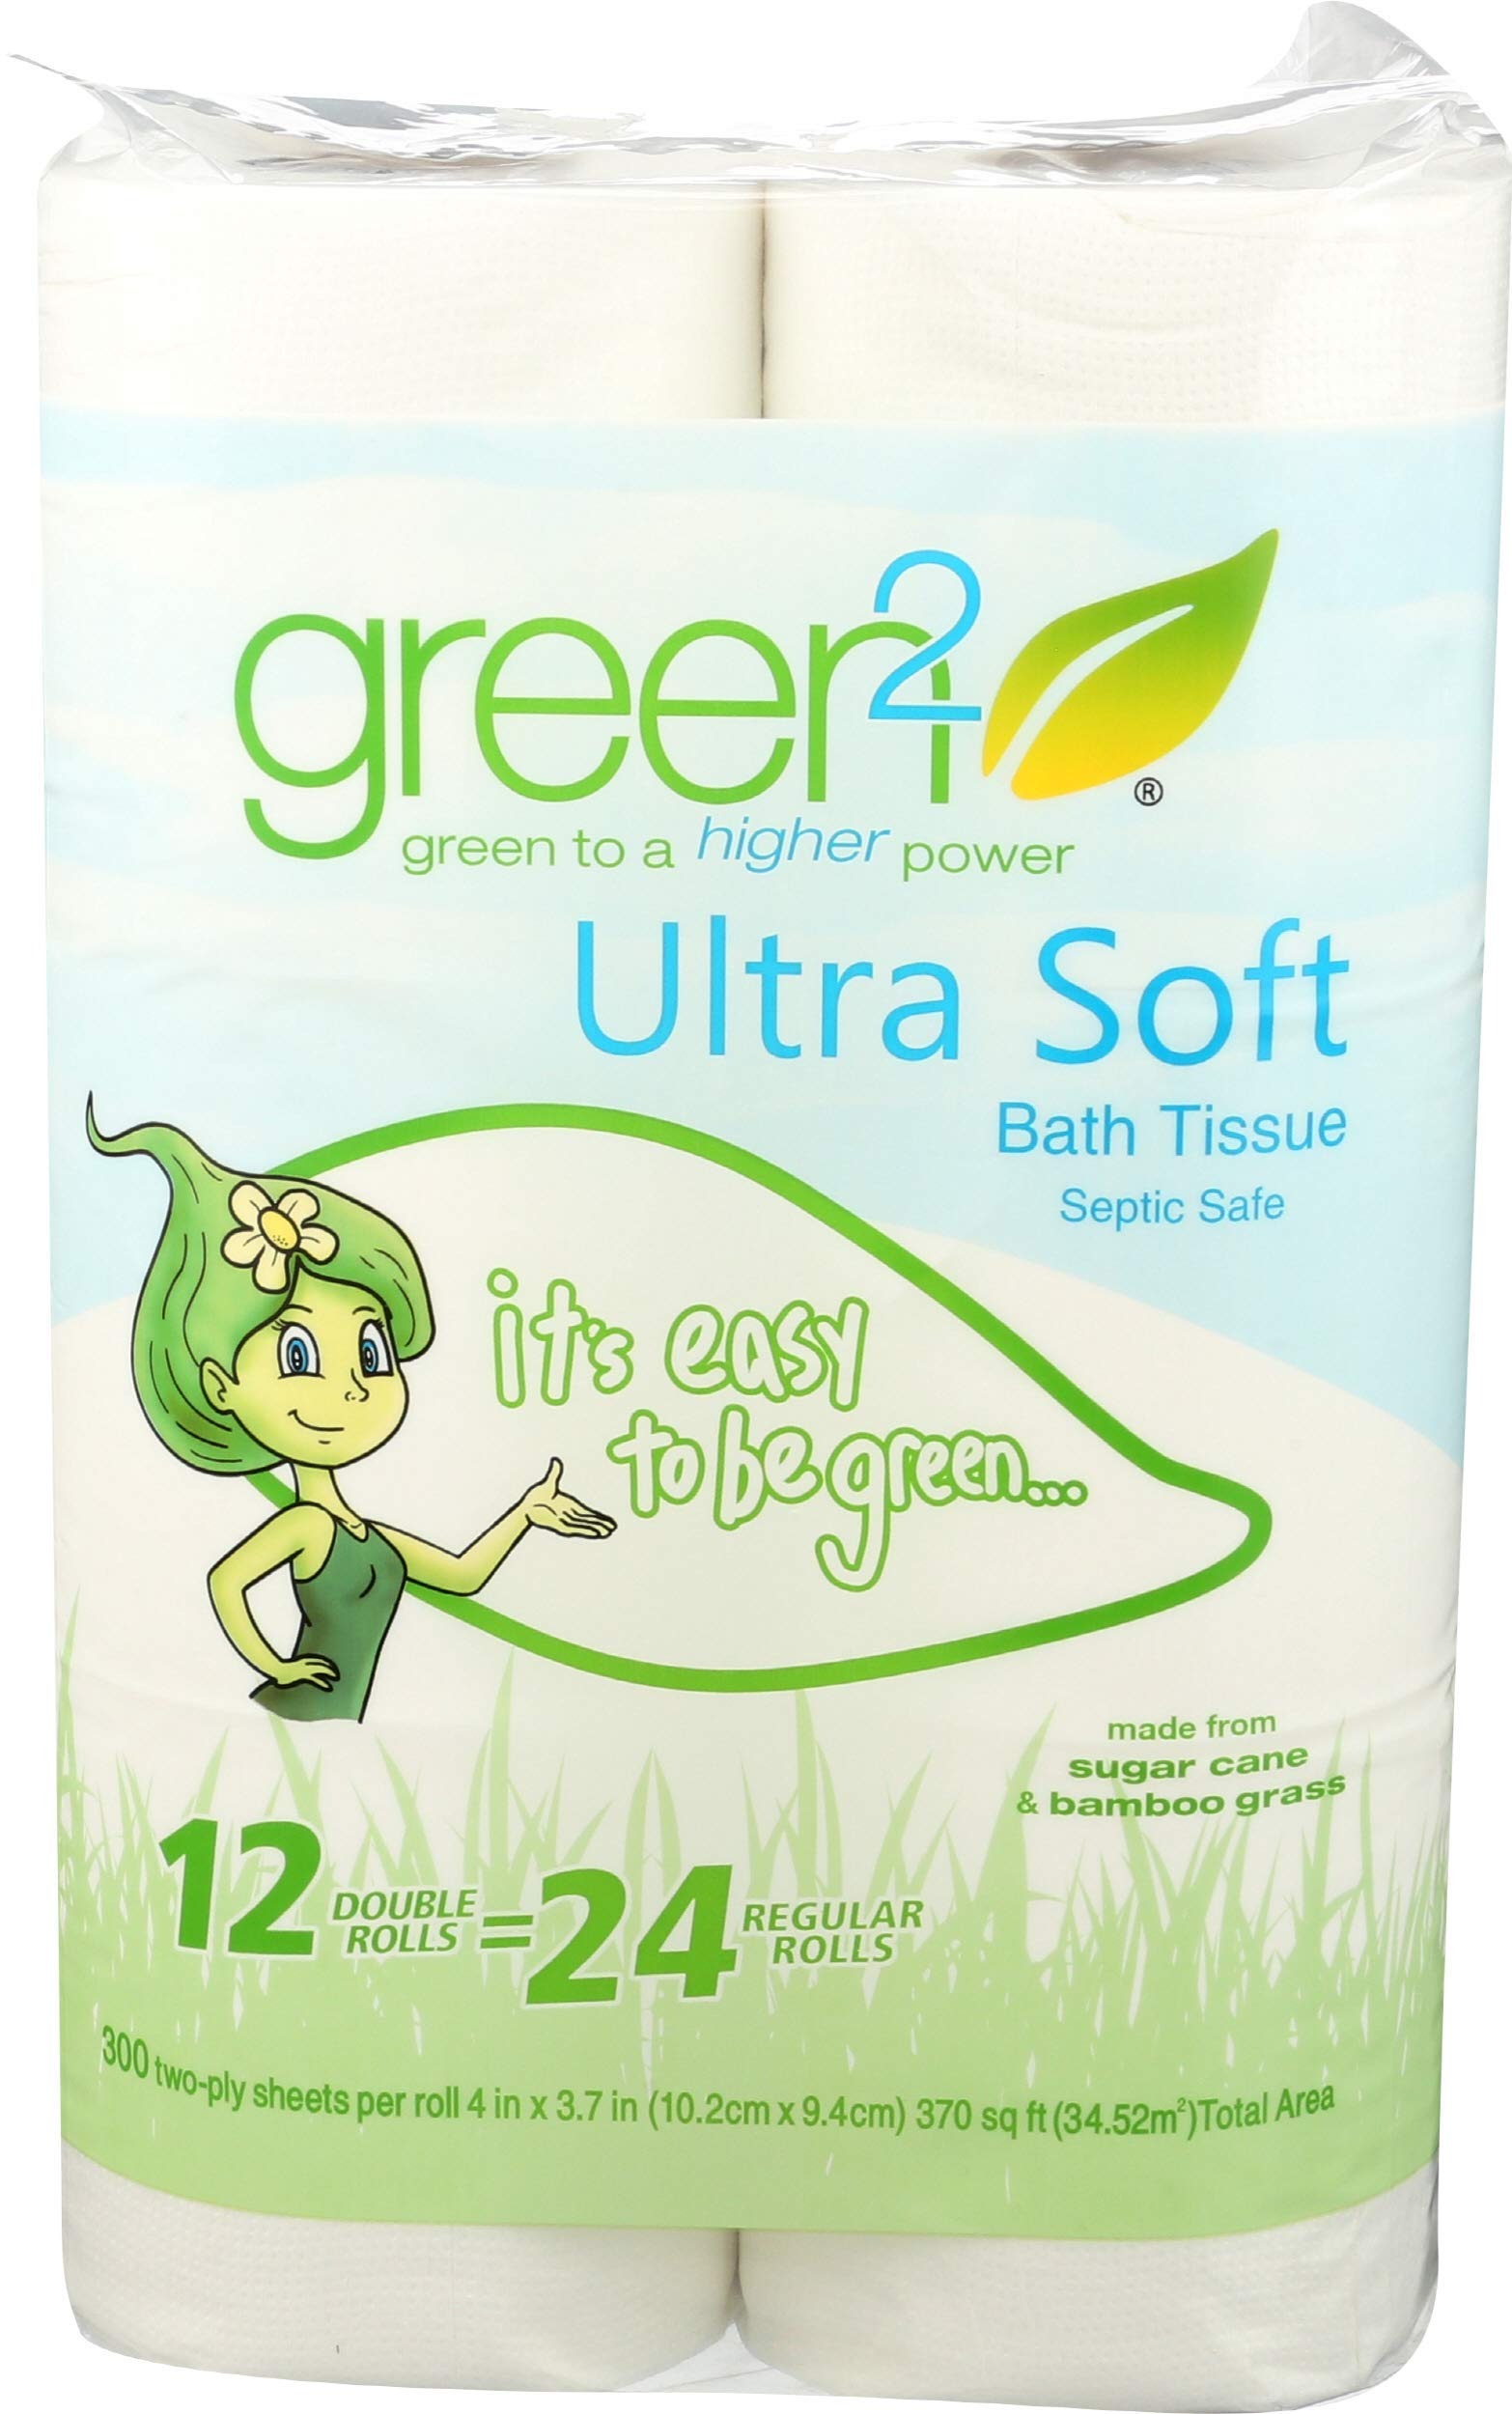
Item Name: BATH TISSUE 2PLY 300SHT 12PC
Bullet Point 1: Tissue
Bullet Point 2: Bath Tissue
Bullet Point 3: Soft Bath
Value: 12.0
Unit: ct

Price: 70.87